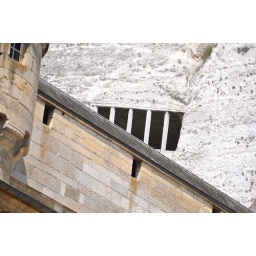
Generalfeldmarschall Erwin Rommel's Headquarters in Normandie. Barracks for German troops was carved into the rock mountain behind Rommel's Headquarters.